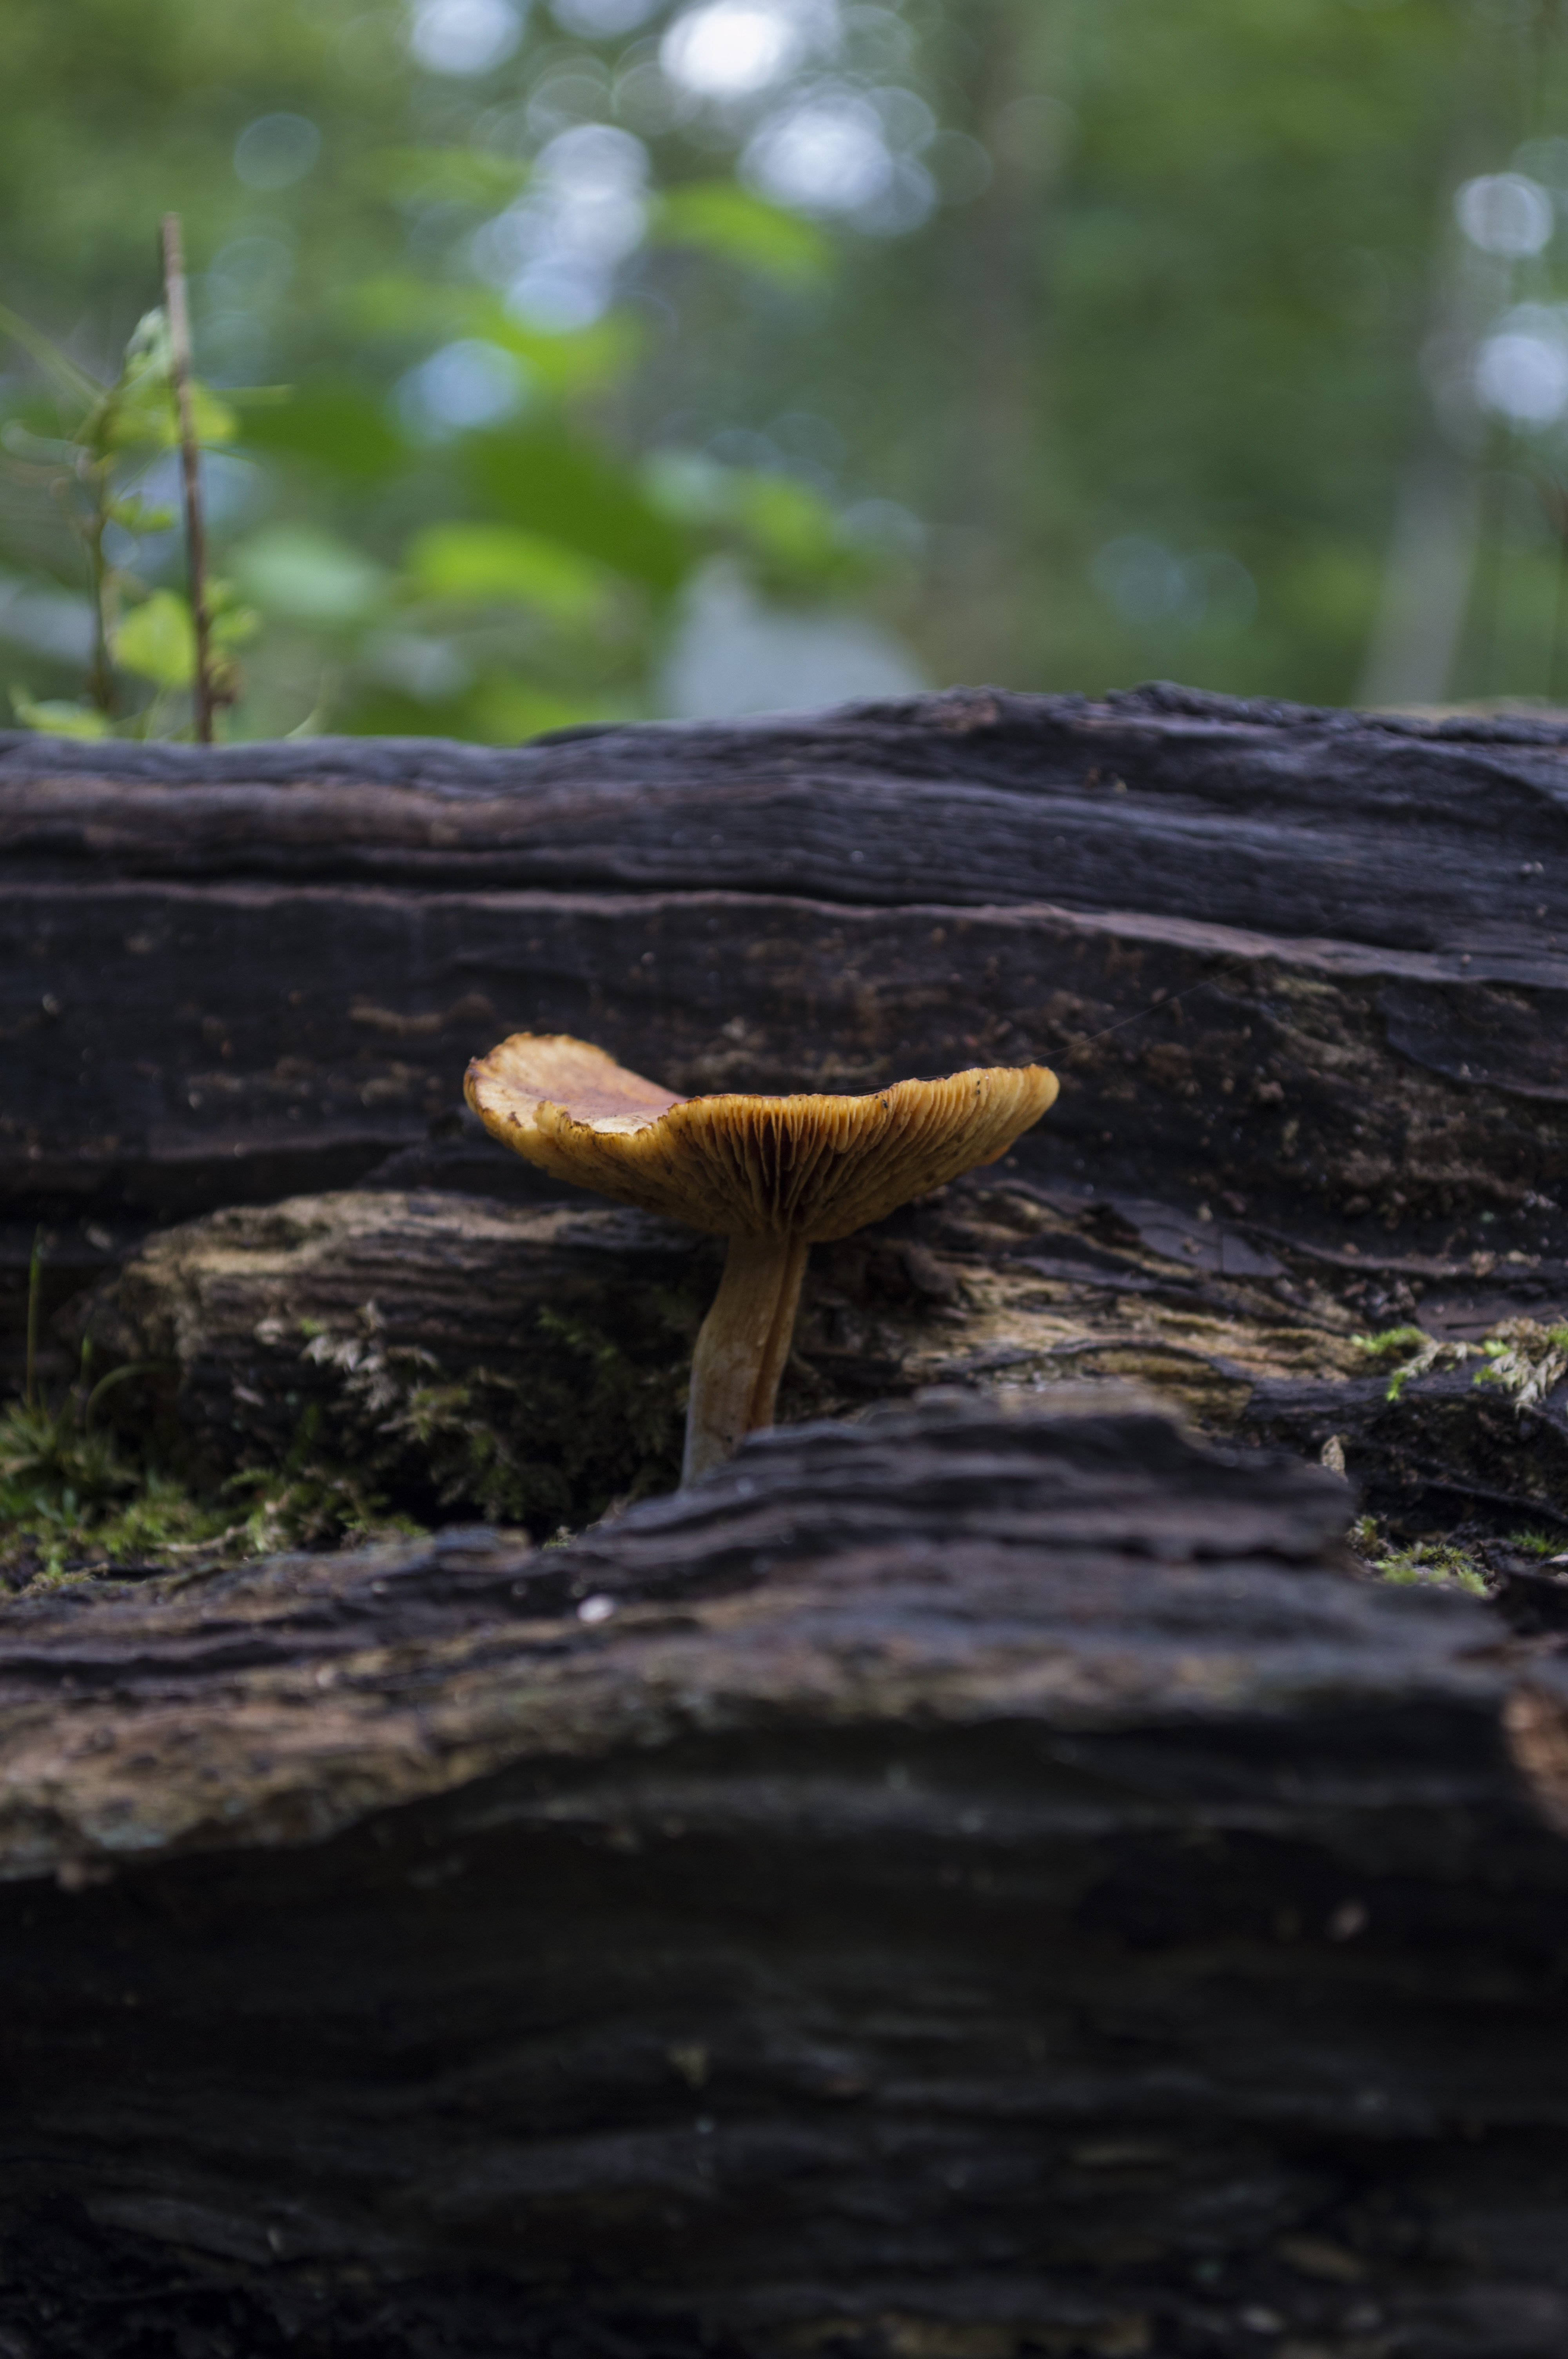
tree, nature, forest, outdoor, plant, photography, texture, leaf, photo, wildlife, jungle, autumn, mushroom, nikon, reptile, funghi, fauna, plants, holland, nederland, netherlands, dutch, outdoorphotography, picture, photograph, fotos, foto, fotografie, depthoffield, herfst, habitat, bos, paulvandevelde, pdvandevelde, padagudaloma, natuurfotografie, naturephotographer, dordrecht, nederlandinfotos, pvdvfotografie, pdvandeveldedordrecht, nederlandsefotografie, dutchphotogaraphy, totallydutch, fotografienederland, hollandsefotografie, fotografieholland, paddenstoel, breda, liesbos, paddestoel, zwam, paddos, pilz, erdschwamm, deboswachterij, erdswam